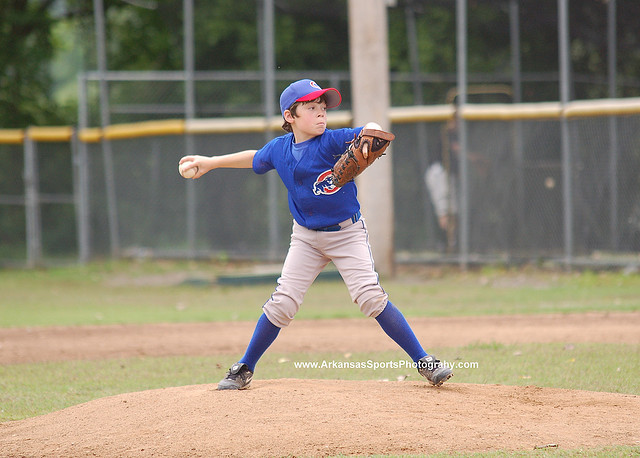
một cầu thủ ném bóng nhí đang ném bóng ở trên sân